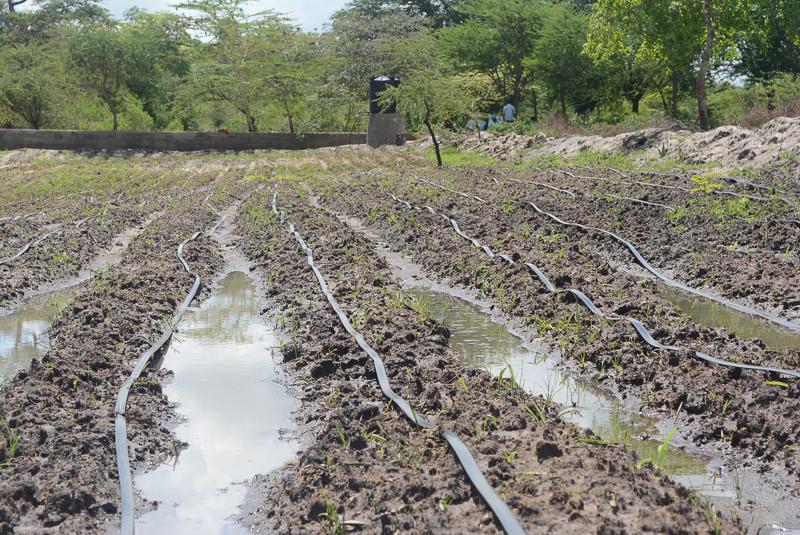
Eneo maalumu lililo mfano wa shamba ama bustani iliyopandwa miche iliyoota na kuchipua kwa rangi ya kipekee kibichi, pamoja na mabomba yaliyopitishwa katikati ya mechi hiyo kama mfumo wa umwagiliaji,na kuwa ni eneo linalotumiwa na wakulima kwa ajili ya shughuli za kilimo.